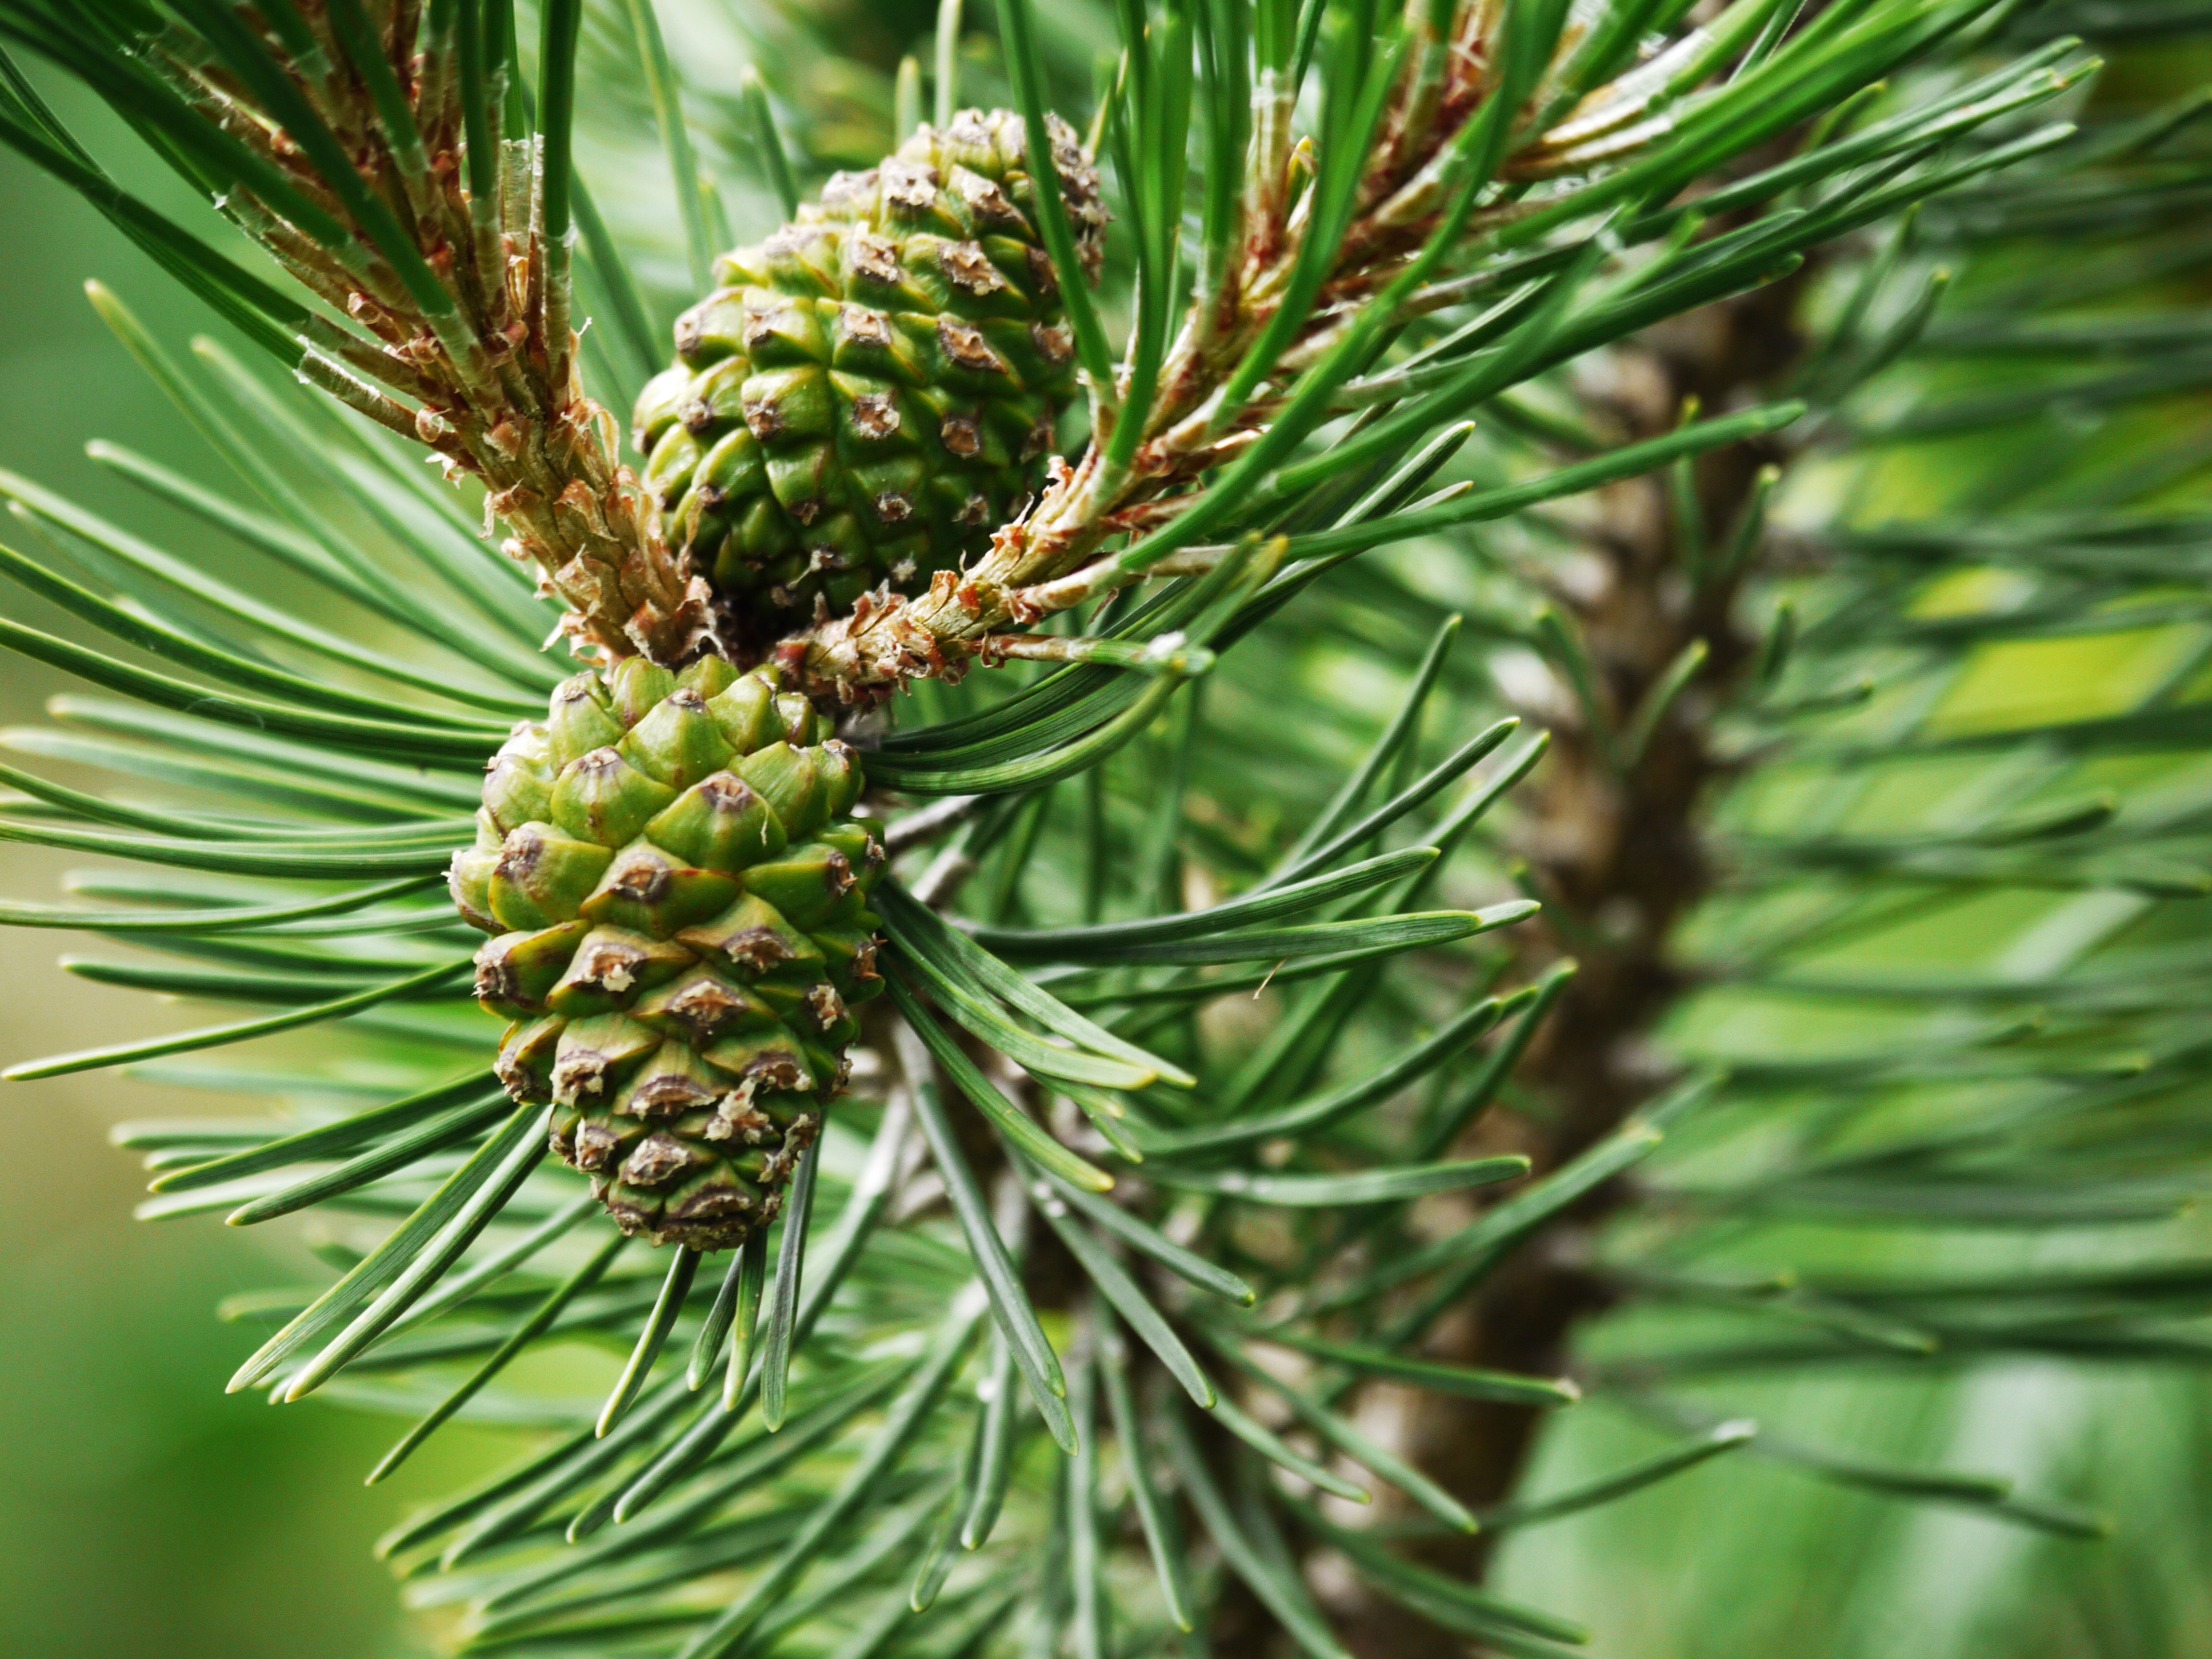
tree, nature, forest, branch, plant, wood, symmetrical, pine, decoration, young, green, evergreen, botany, fir, twig, conifer, p, tap, spruce, forestry, branches, needles, periwinkle, larch, pine cones, pine needles, softwood, pine family, pollen cones, seed cones, brown tap, woody plant, temperate coniferous forest, land plant, arecales, conifer cone